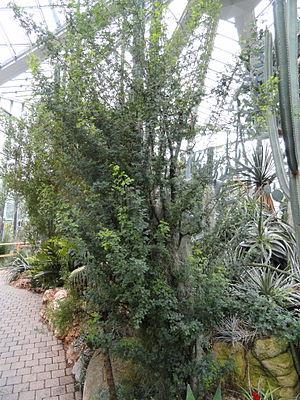
Havardia est un genre de plantes dicotylédones de la famille des Fabaceae, sous-famille des Mimosoideae, originaire d'Amérique, qui comprend sept espèces acceptées.